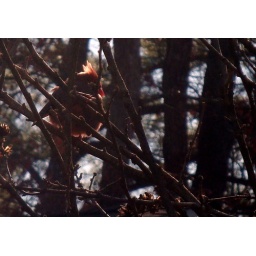
first bird I saw upon returning home